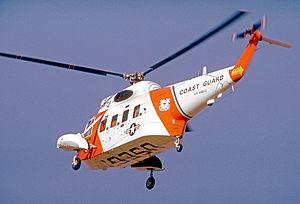
Coast Guard Air Station Los Angeles est un poste aérien de la United States Coast Guard situé sur la Naval Air Station Point Mugu, en Californie.